Hydnellum ferrugineum

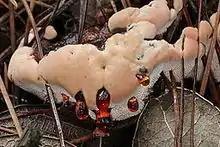
Fruit bodies can envelop obstacles as they grow.

The flesh is reddish or purplish-brown with white flecks. Initially spongy and soft, it becomes tough and corky as the fruit body matures. In the stipe, the flesh can become blackish in age. Like other "Hydnellum" species, fruit body tissue is made of generative hyphae that do not expand. This slows the growth of the fruit body, often enabling it to persist for several months. The fungus employs an indeterminate growth pattern, in which the fruit body formation begins from a vertical column of hyphae that eventually expand at the top to form the cap. Any solid objects encountered during growth, such as grass or twigs, can be enveloped by the expanding fruit body. Similarly, closely neighboring caps can fuse together during growth.